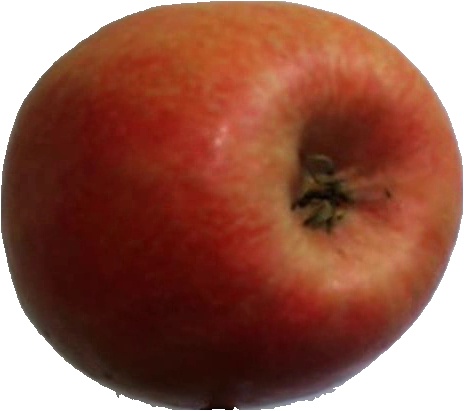
Label: apple_pink_lady_1